Universities in Scotland

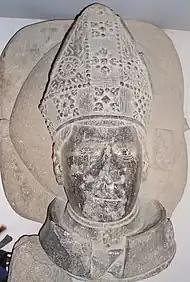
Bust of Bishop Henry Wardlaw, founder of St. Andrews University

Until the fifteenth century, Scots who wished to attend university had to travel to England or to the Continent. This situation was transformed by the founding of St John's College, St Andrews in 1418 by Henry Wardlaw, bishop of St. Andrews. St Salvator's College was added to St. Andrews in 1450. The other great bishoprics followed, with the University of Glasgow being founded in 1451 and King's College, Aberdeen in 1495. Initially, these institutions were designed for the training of clerics, but they would increasingly be used by laymen. International contacts helped integrate Scotland into a wider European scholarly world and would be one of the most important ways in which the new ideas of Humanism were brought into Scottish intellectual life in the sixteenth century.